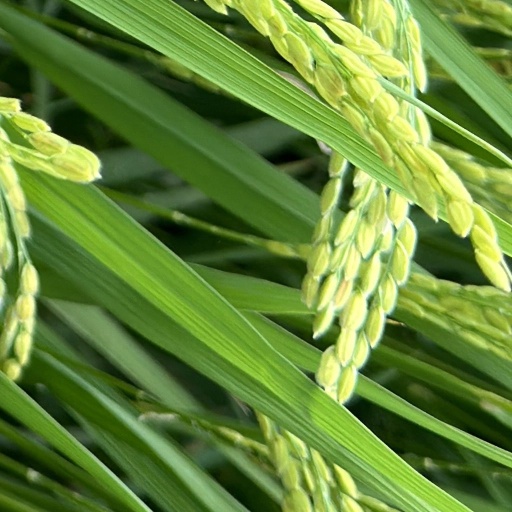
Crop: rice